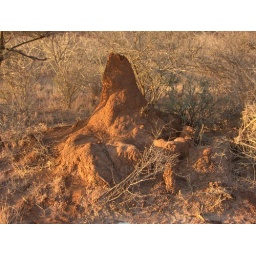
a sign of water below the ground